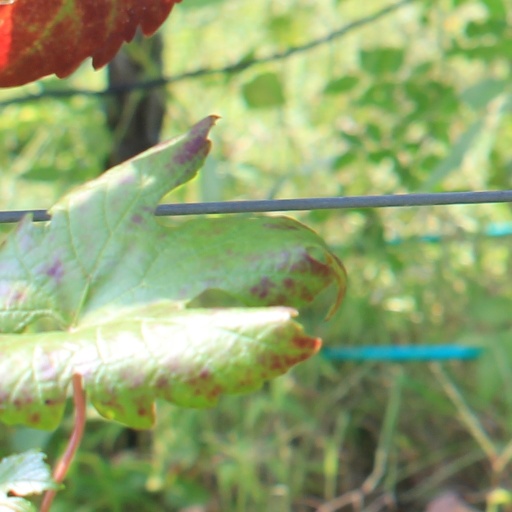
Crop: grape